Qin Shi Huang's imperial tours

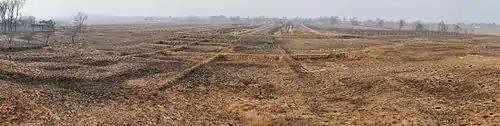
The ruins of Jiangnüshi (姜女石) at Shanhai Pass where Qin Shi Huang erected a stele in 215 BC.

At the end of 211 BC Qin Shi Huang set out on his fifth and final inspection trip. Along for the trip were (among many others) chancellor Li Si, the eunuch Zhao Gao, and the emperor's younger son Ying Huhai. Qin Shi Huang began the journey by making a sacrifice to the mythological Emperor Shun (who was one of the Three Sovereigns and Five Emperors) at "Yunmeng" (雲夢) near Anlu in Hubei). They traveled further east on the Yangtze River to Kuaiji Mountains (會稽山) (at Shaoxing in Zhejiang) where the ancient Yu the Great is buried. The emperor climbed the mountain and erected a stele.